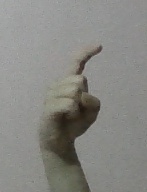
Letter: ra